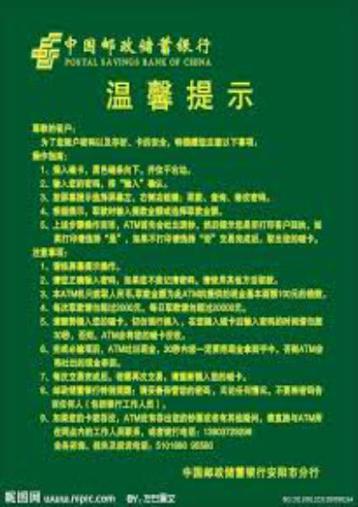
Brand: china post group corporation
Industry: Others